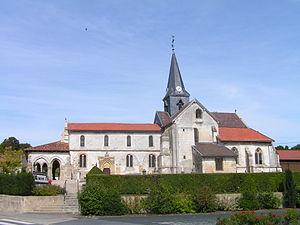
Église Saint-Memmies de Coupéville (Classé) This building is indexed in the Base Mérimée, a database of architectural heritage maintained by the French Ministry of Culture,
Coupéville est une commune française, située dans le département de la Marne en région Grand Est.